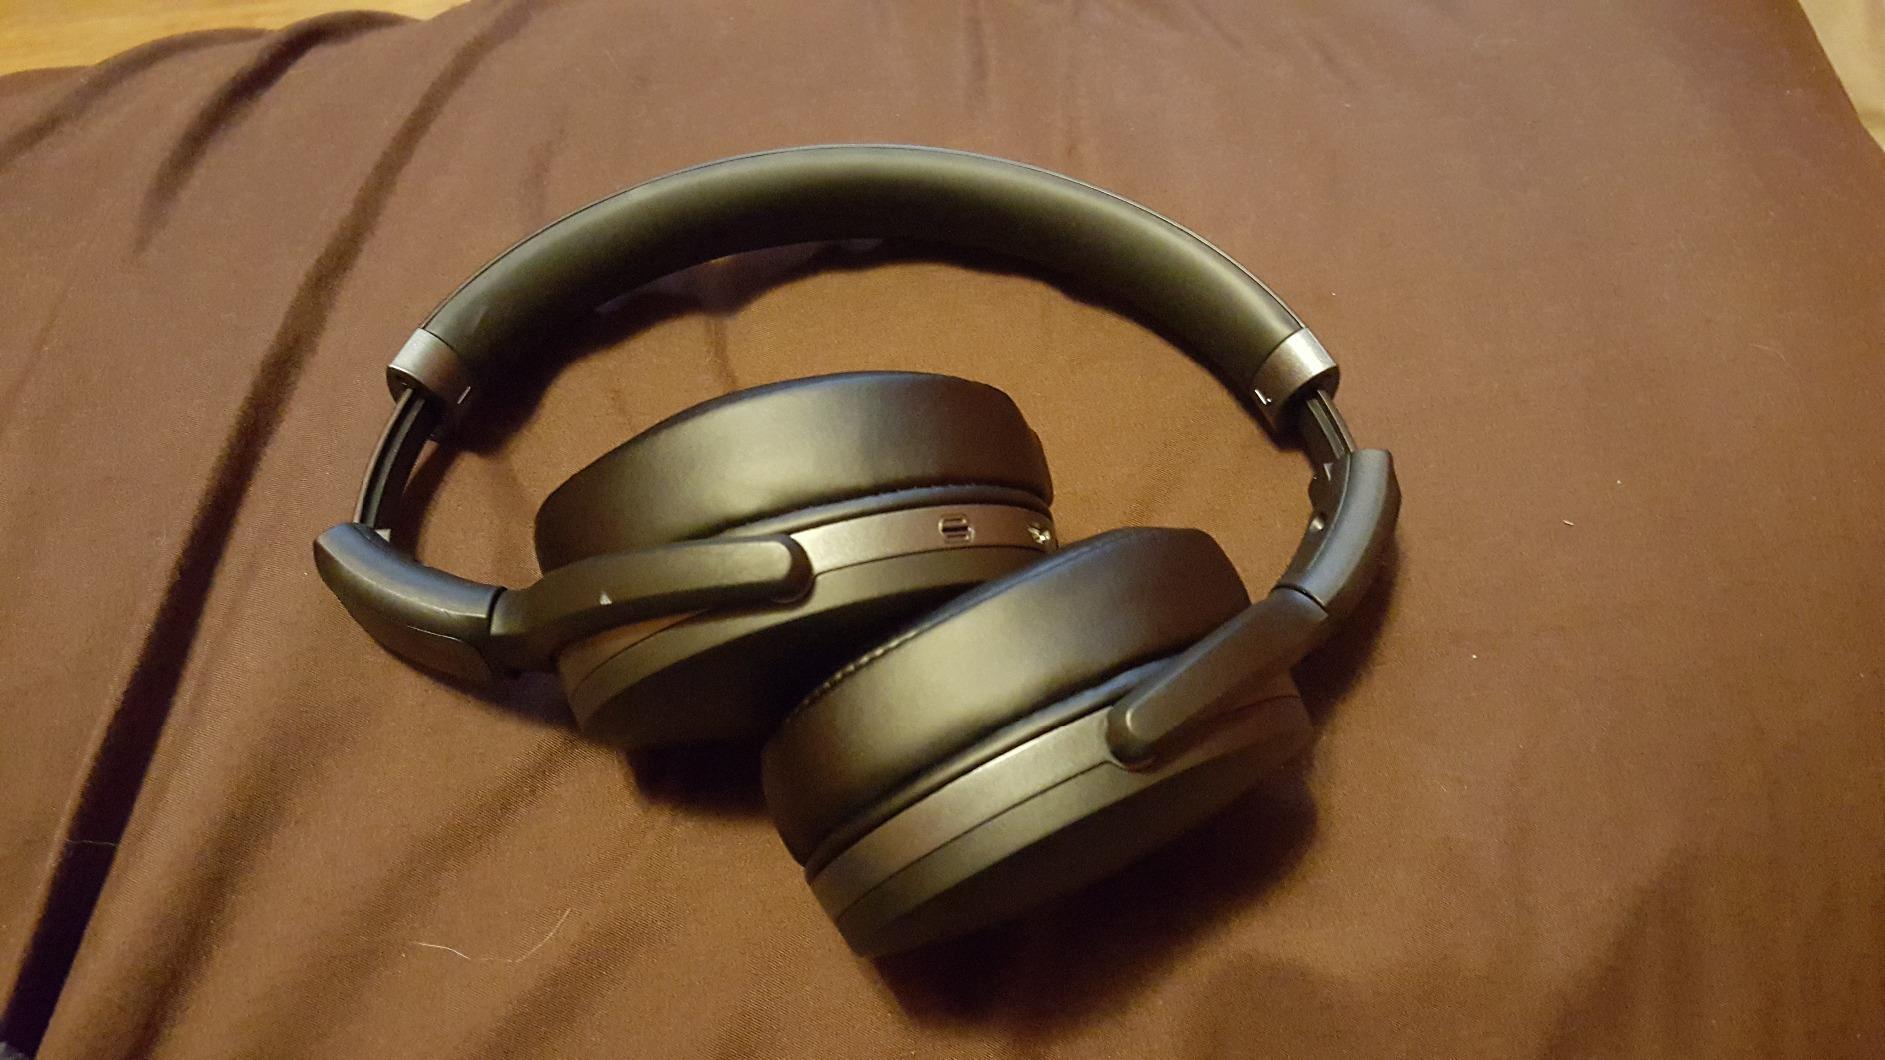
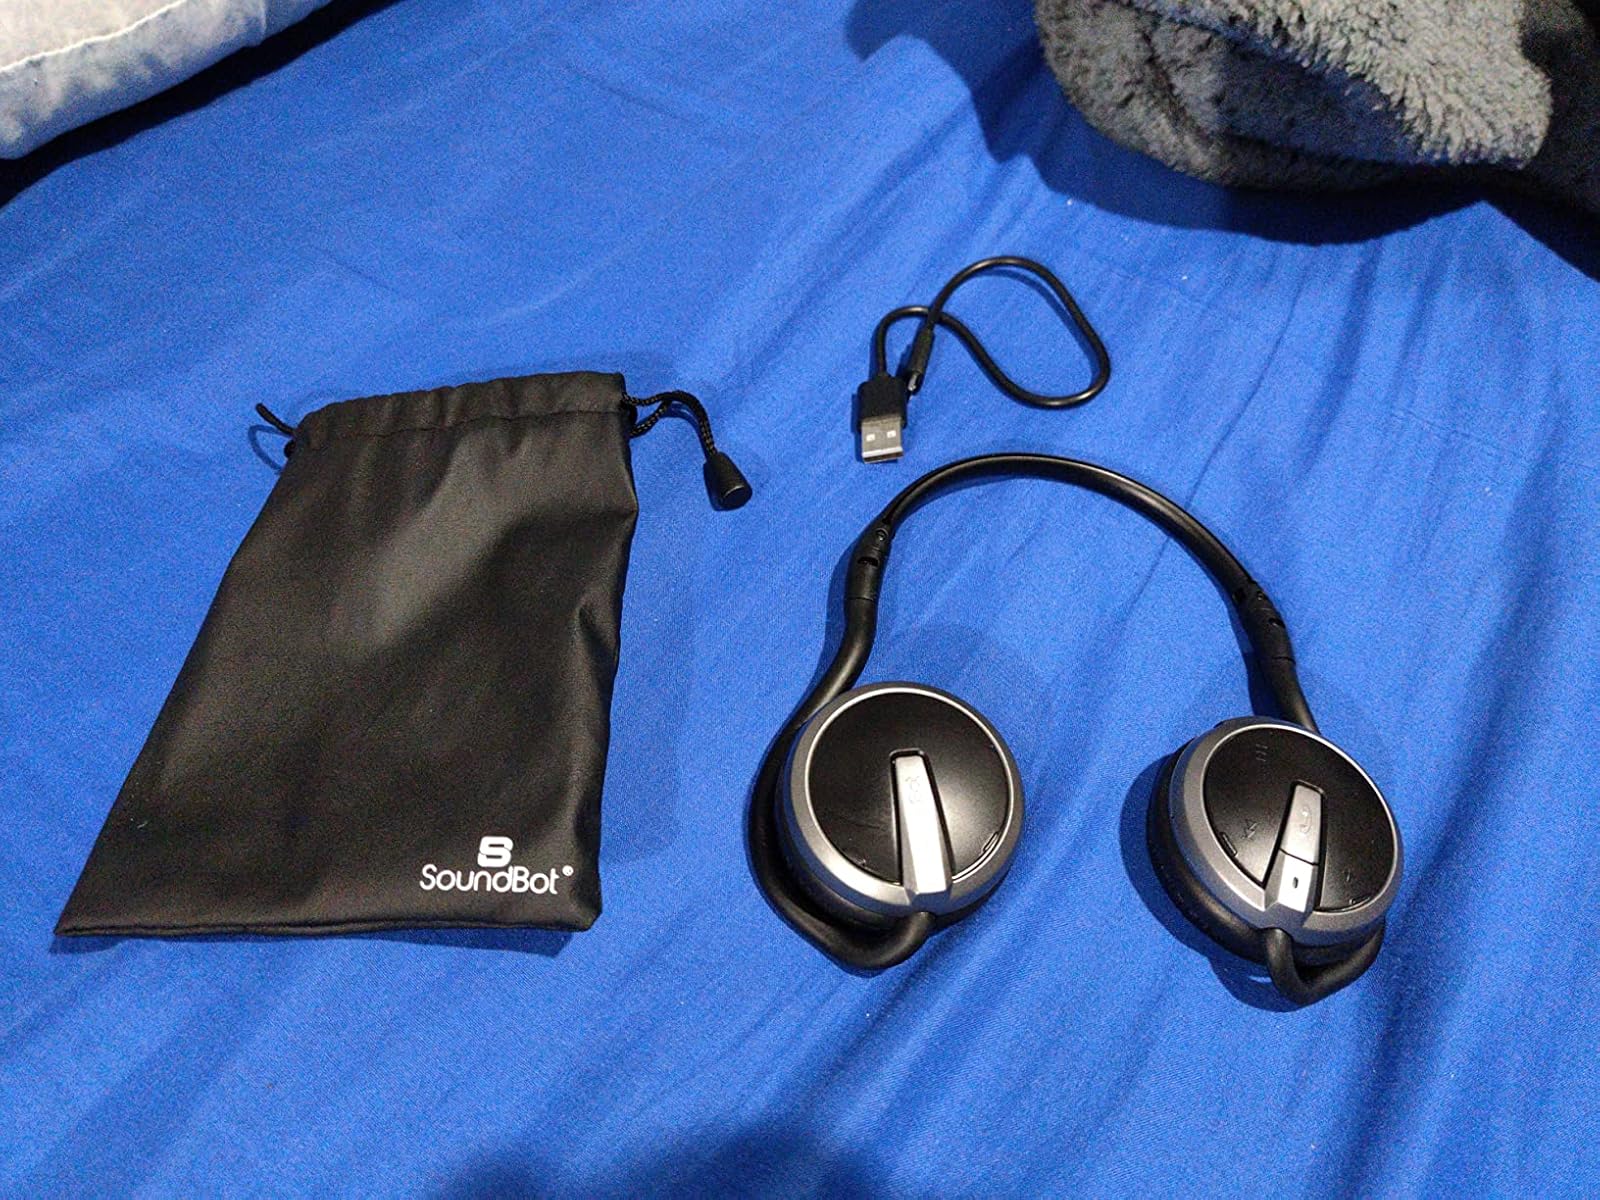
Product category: headphones
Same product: no